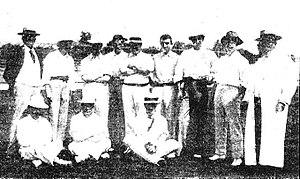
H. F. Roques est un joueur britannique de cricket et de football des années 1890-1900, qui a représenté la France lors des Jeux olympiques d'été de 1900 à Paris.
Les Jeux olympiques de 1900, officiellement nommés Jeux de la IIᵉ olympiade, sont la deuxième édition des Jeux olympiques modernes. Ils ont lieu à Paris en France du 14 mai au 28 octobre 1900 dans le cadre de l'Exposition universelle. La décision d'organiser les Jeux de 1900 à Paris est prise lors du Iᵉʳ congrès olympique qui a lieu en 1894. Une concurrence se développe après les Jeux de 1896 entre d'un côté Pierre de Coubertin, président du Comité international olympique, qui veut organiser les Jeux de la IIᵉ olympiade à Paris mais qui ne réussit pas à mettre en route son projet, et de l'autre Alfred Picard, commissaire général de l'Exposition universelle, qui veut organiser des « concours internationaux d'exercices physiques et de sports ». L'instance dirigeant alors le sport en France, l'Union des sociétés françaises de sports athlétiques, penche finalement en novembre 1898 pour les concours de l'Exposition plutôt que pour les Jeux de Coubertin. Ce dernier est alors obligé au printemps 1899 d'accepter le compromis que suggère l'USFSA : « Les concours de l'Exposition tiennent lieu de Jeux olympiques pour 1900 et comptent comme équivalent de la deuxième olympiade.
L'unique épreuve de cricket aux Jeux olympiques s'est déroulée en 1900 à Paris, avec deux équipes masculines engagées, opposées au cours d'un seul match. La Grande-Bretagne est officiellement créditée de la victoire face à la France, même si la rencontre, organisée dans le cadre de l'Exposition universelle de 1900, a opposé sur le terrain les joueurs d'un club anglais aux membres majoritairement britanniques de deux clubs parisiens.